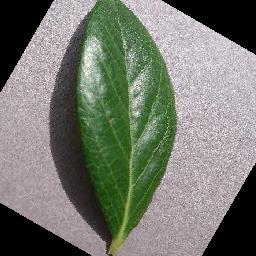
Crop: blueberry
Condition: healthy